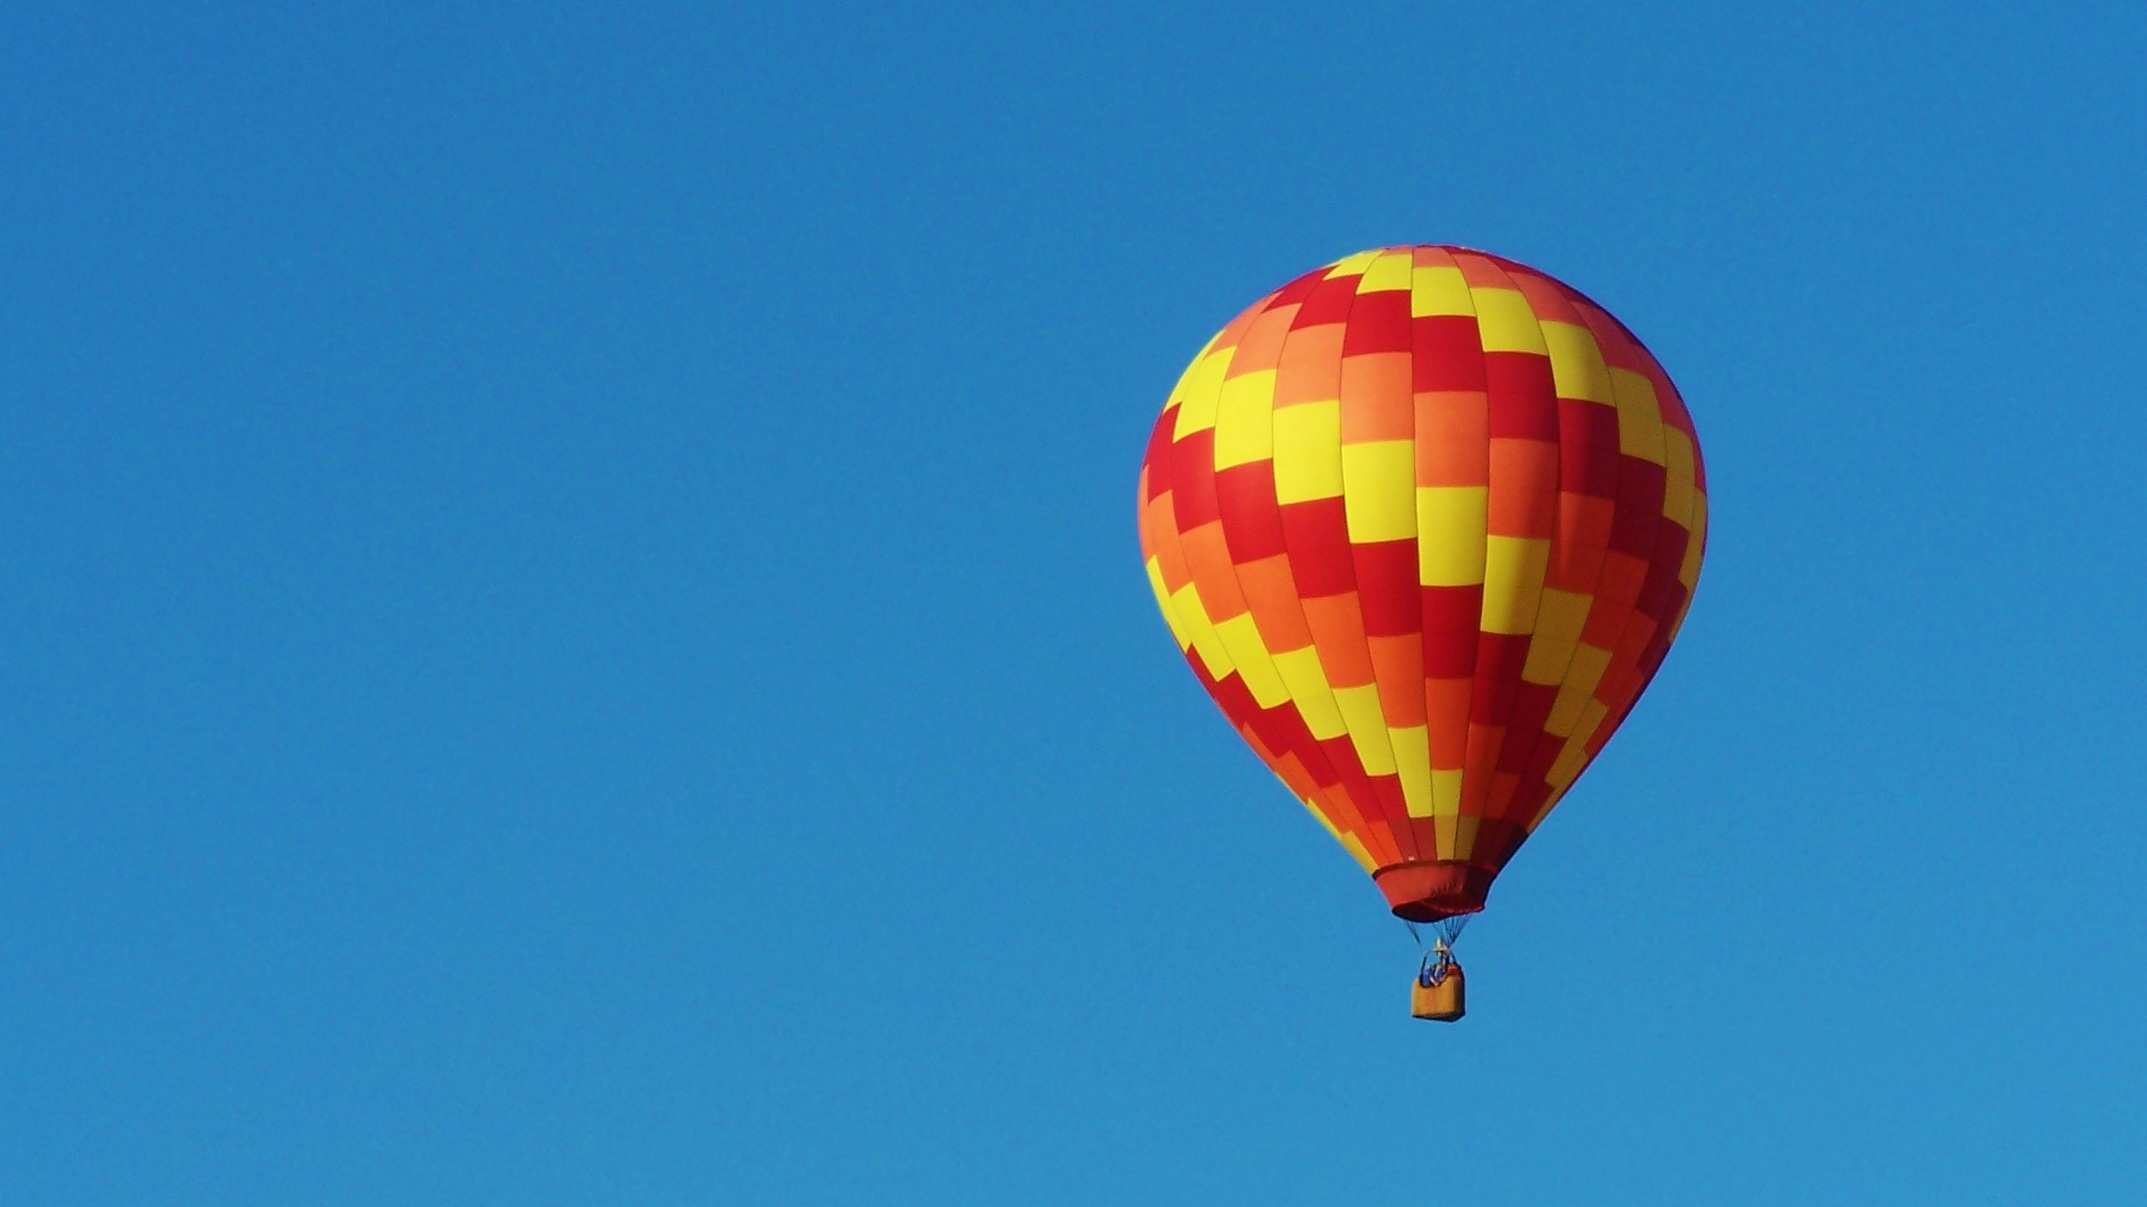
cloud, sky, white, balloon, hot air balloon, adventure, aircraft, recreation, vehicle, aviation, blue, colorful, yellow, basket, toy, blue sky, fun, hot, rise, airship, hot air ballooning, atmosphere of earth